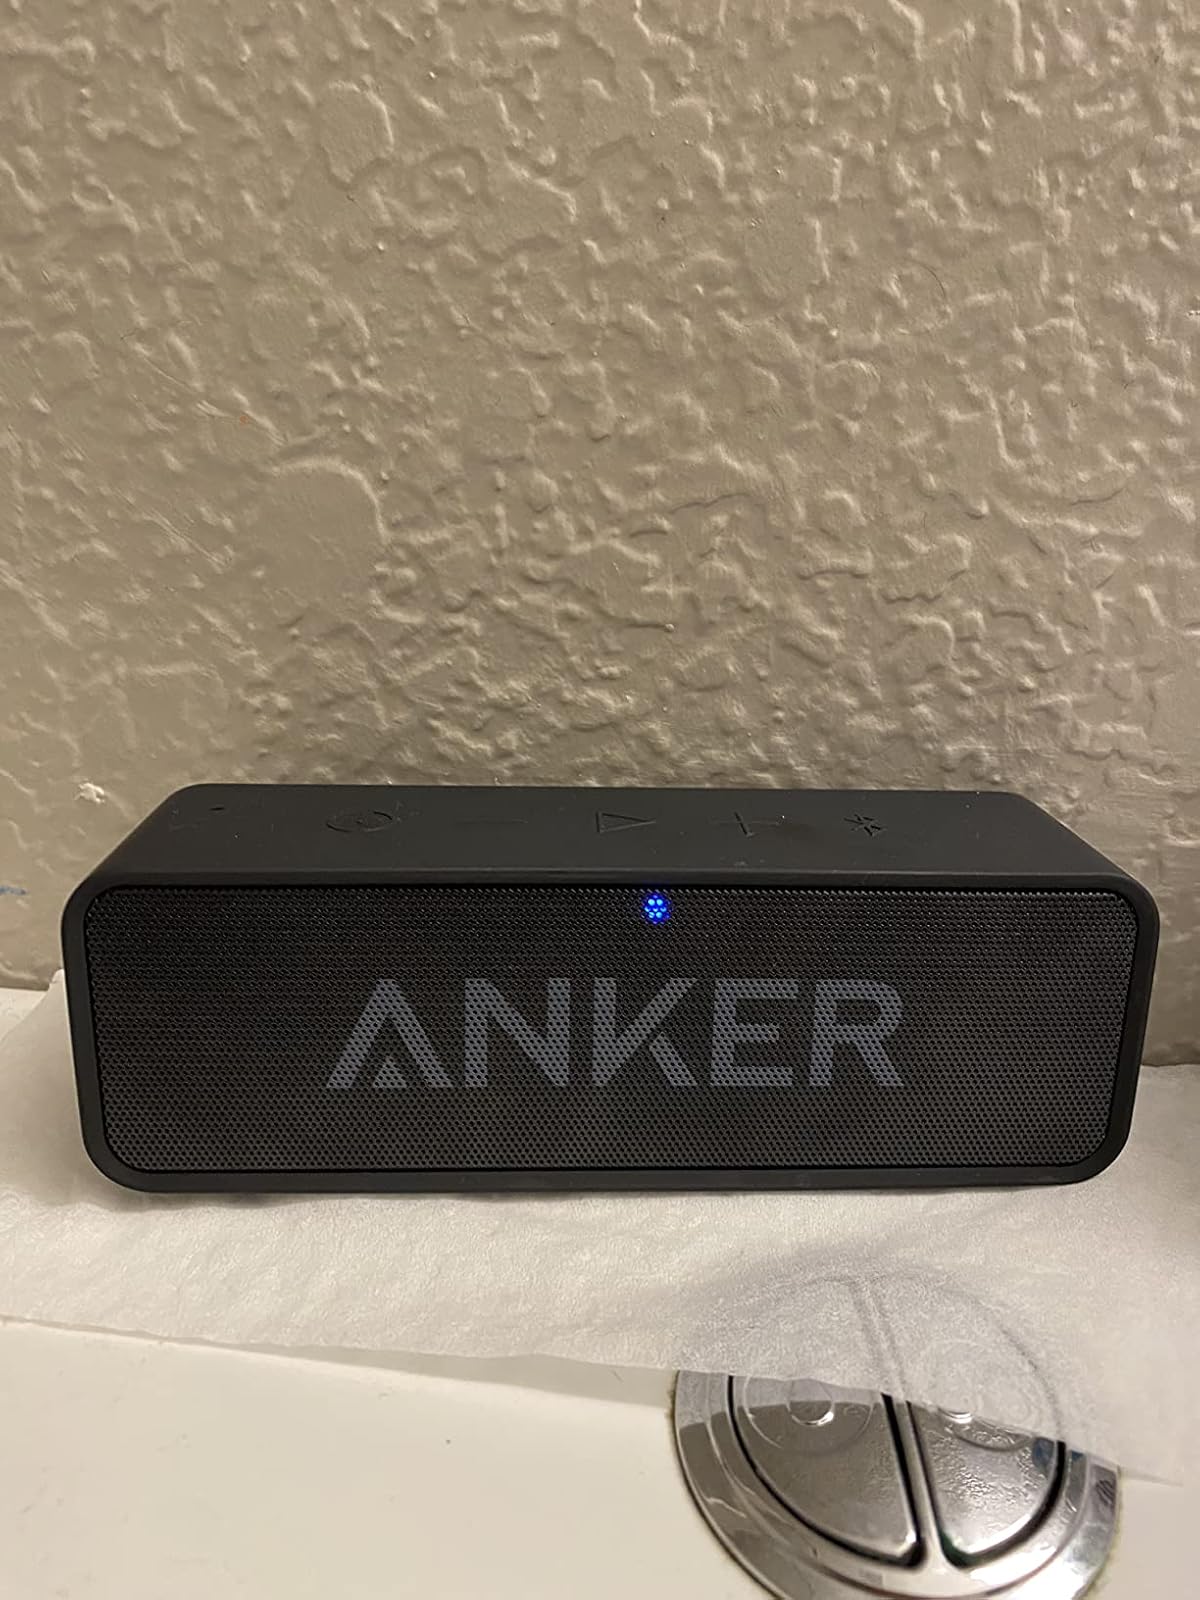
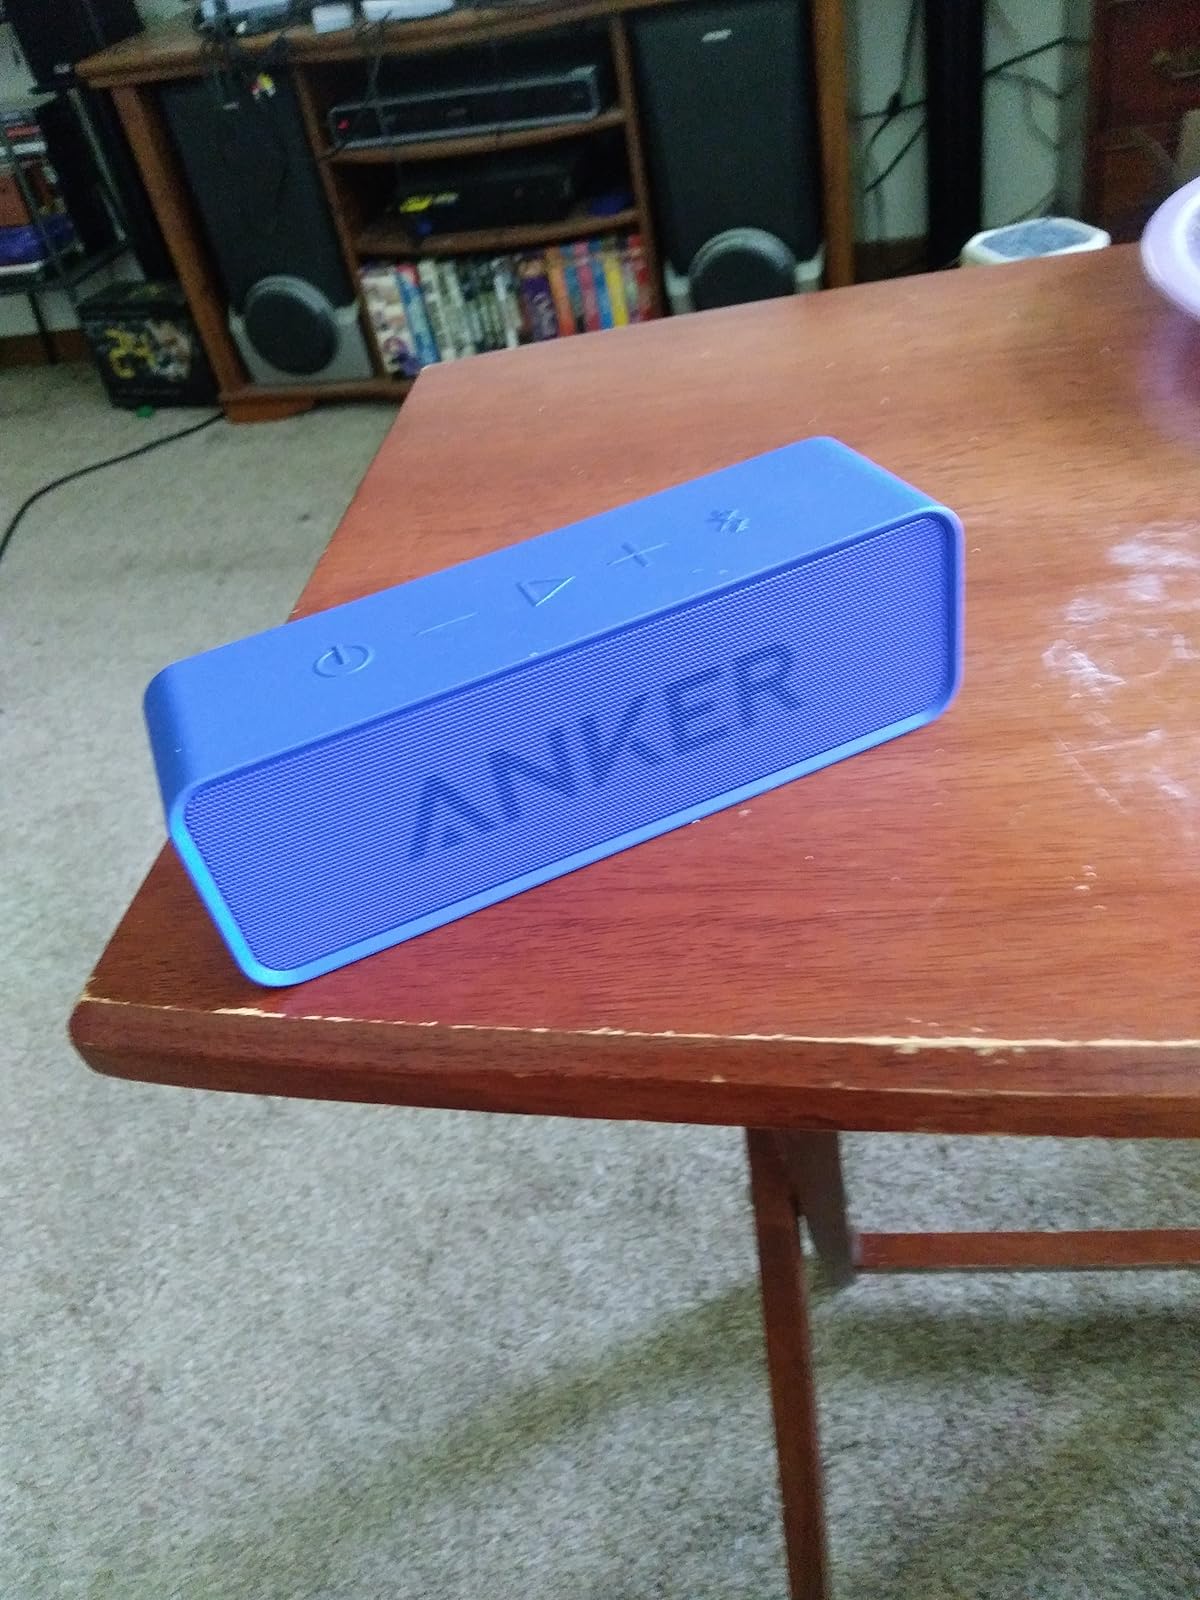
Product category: speaker
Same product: no